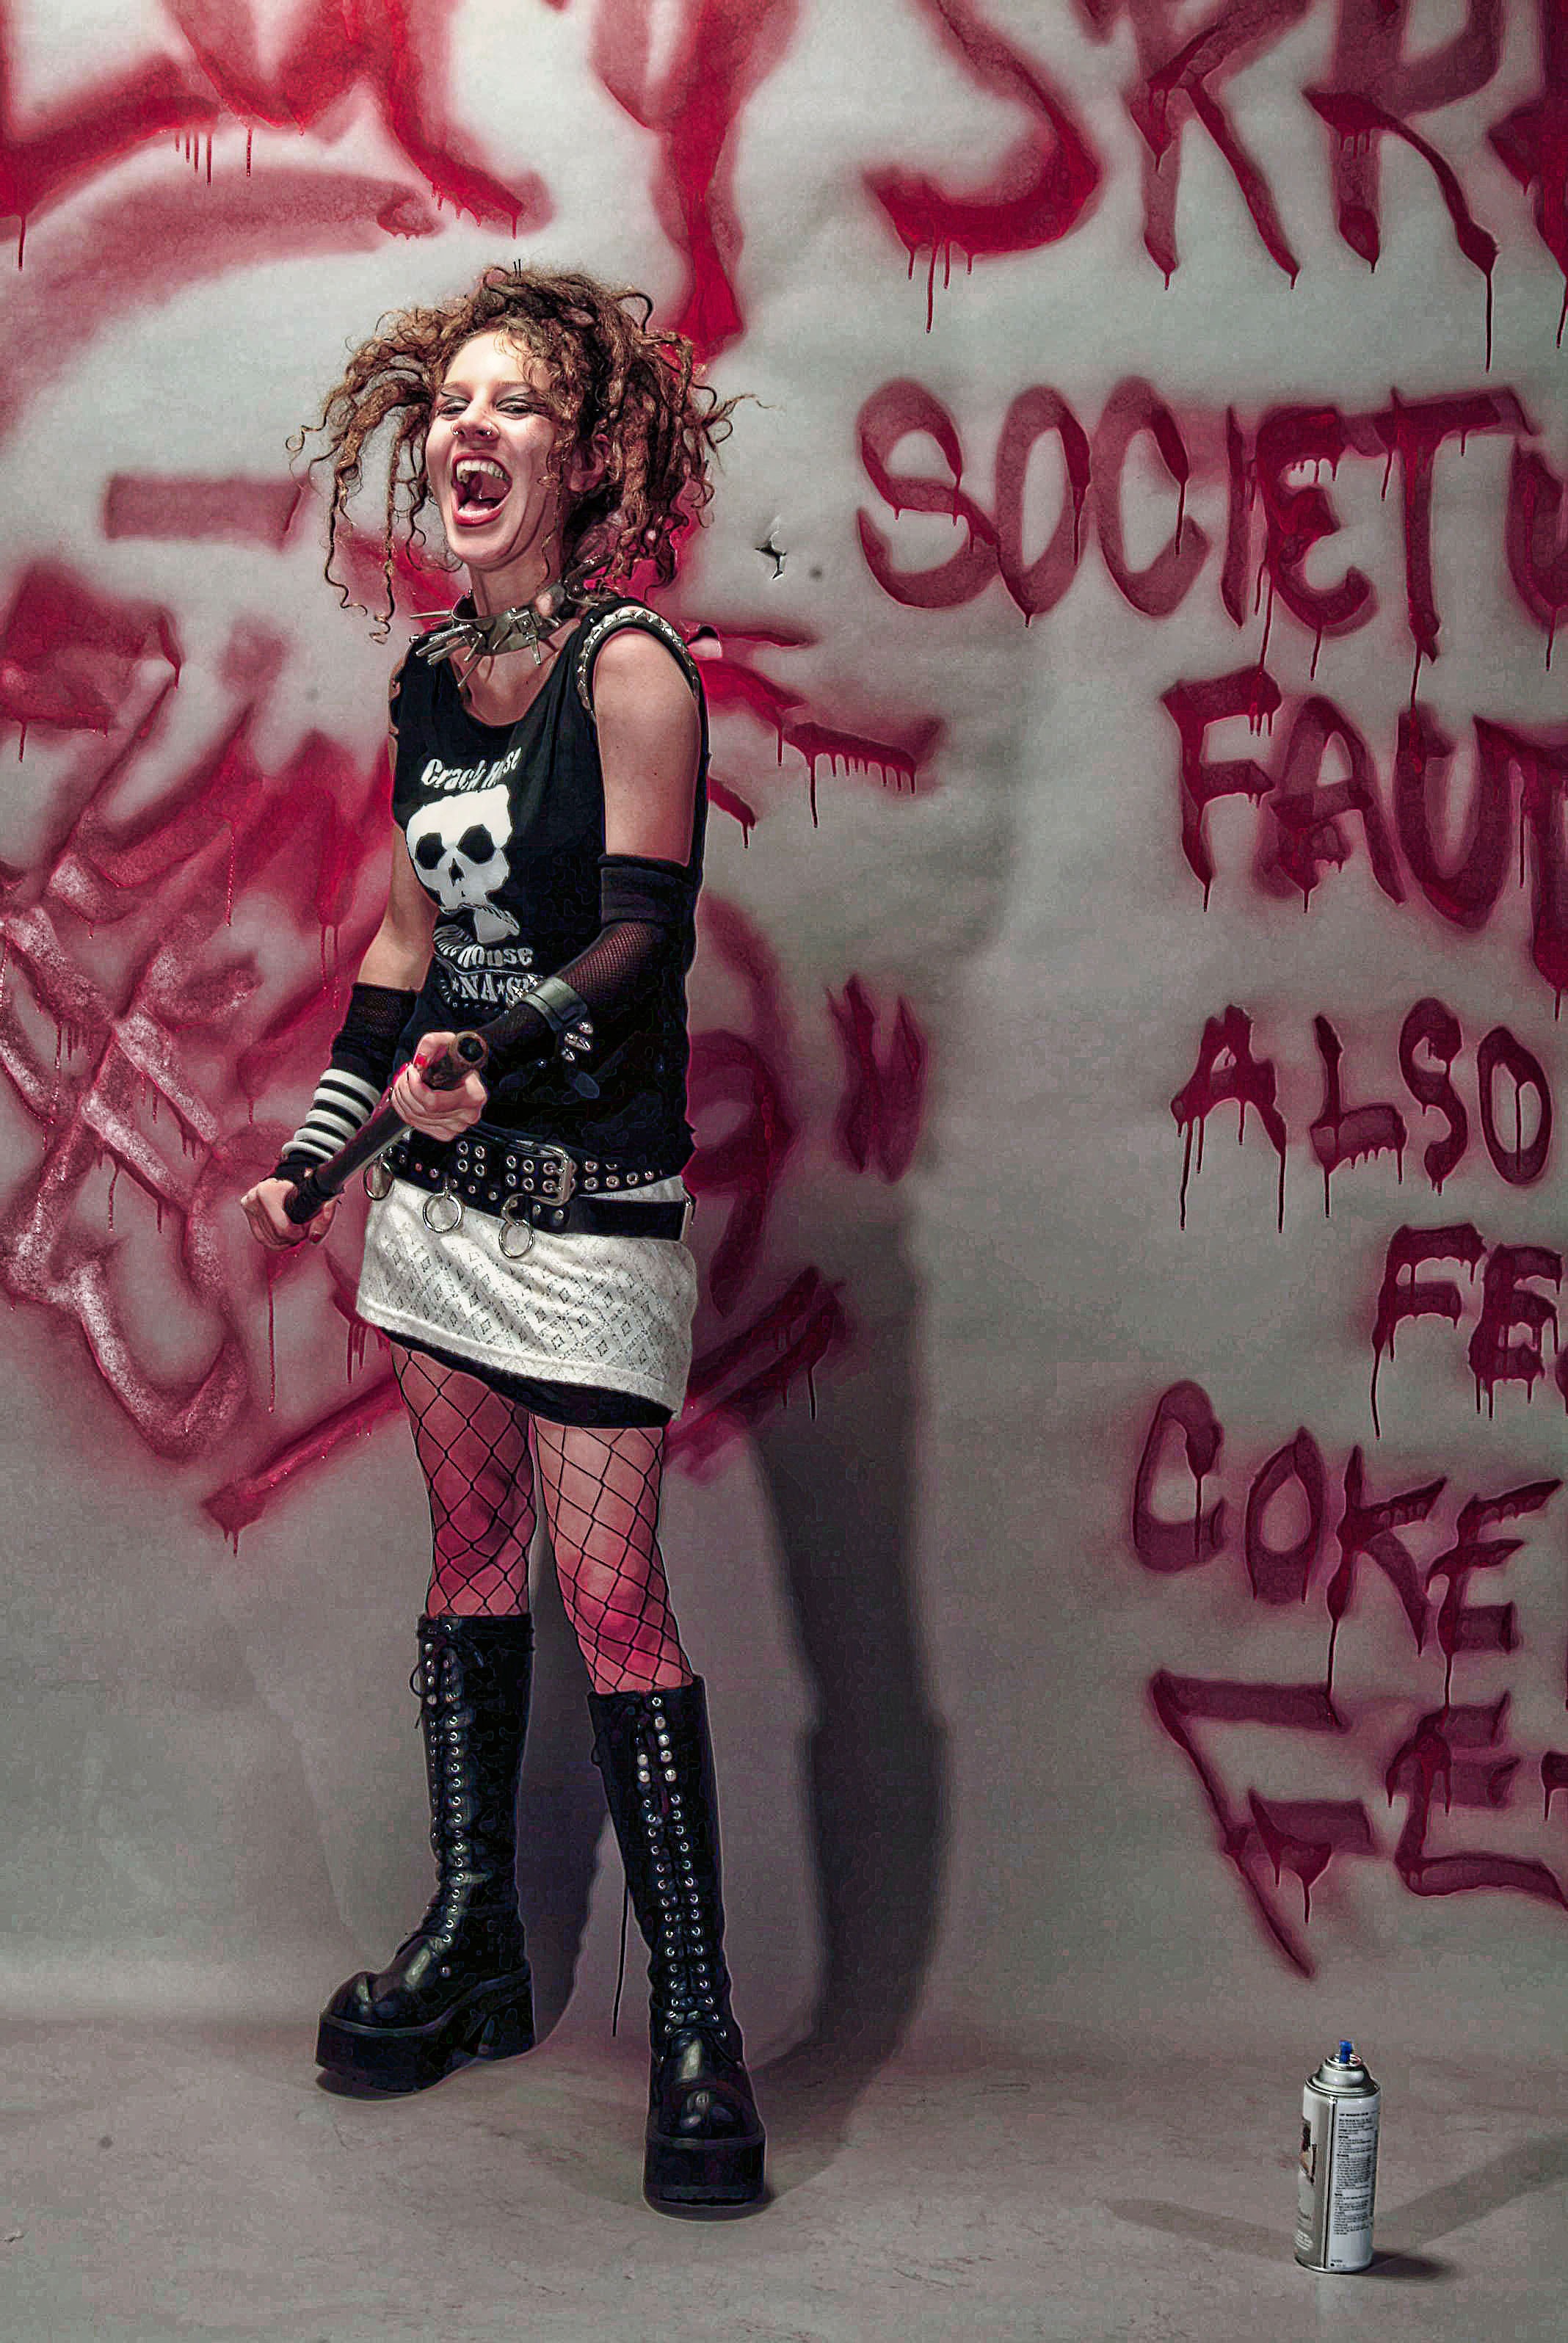
girl, woman, model, young, red, fashion, lady, pink, graffiti, skull, laughing, fun, boots, crazy, beauty, spray paint, skirt, scream, dreadlocks, backdrop, subculture, arrogant, t shirt, anarchy